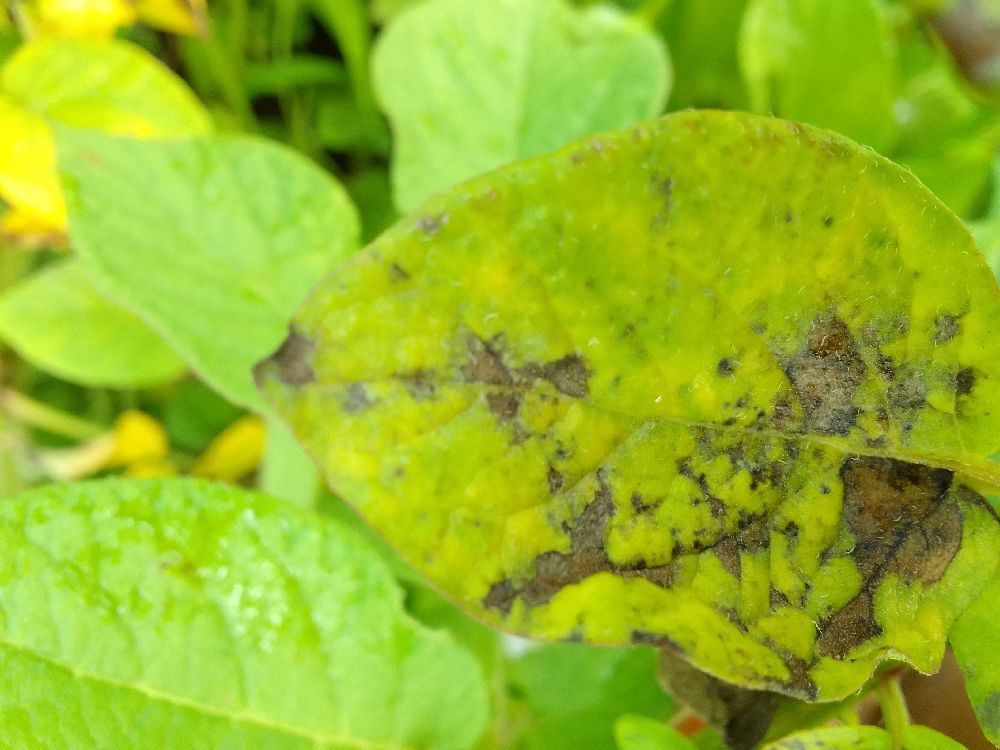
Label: Early blight